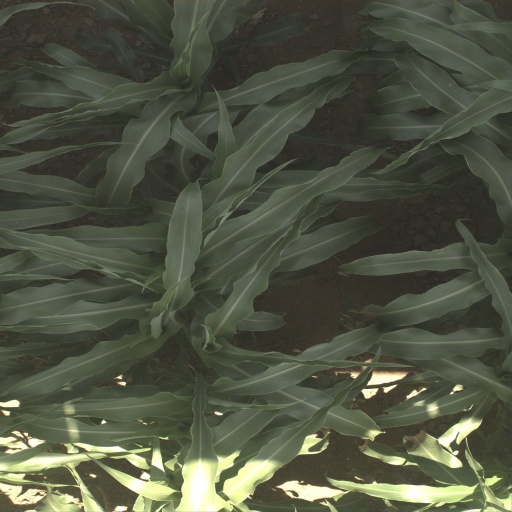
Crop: sorghum